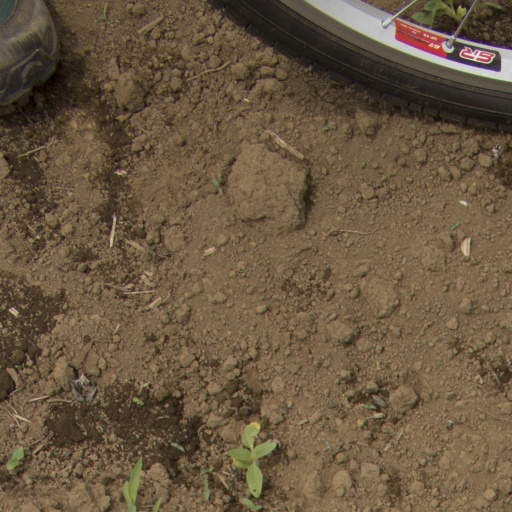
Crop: Jerusalem artichoke